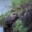
Label: beaver